CrossTalk

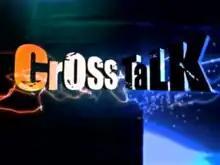
Title card

CrossTalk is a current affairs debate television program on RT. It is billed by RT as "RT's flagship program." It is hosted by American journalist Peter Lavelle, who created the show. It also features Yelena Khanga. "CrossTalk" premiered on September 30, 2009 and airs for 30 minutes. Guests are encouraged to intervene whenever they wish which, according to Oliver Bullough in the "New Statesman", means the conversation can "degrade into barely comprehensible shouting".